Steffen Bilger

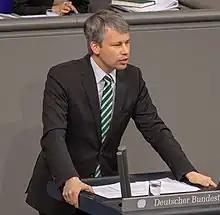
Bilger in 2019

In the 2009 federal election, Bilger won the direct mandate in constituency of Ludwigsburg with 39.9% of the vote and became a member of the German Bundestag. In the 17th Bundestag he was a full member in the Committee on Transport, Construction and Urban Development, a member of the Parliamentary Advisory Council on Sustainable Development and a deputy member of the Committees Health and Environment, Nature Conservation and Nuclear Safety. He was also a full member of the Enquete Commission Growth, Prosperity, Quality of Life.